Wang Yening

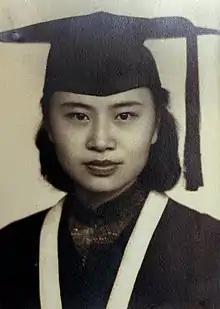
Wang at her graduation from National Central University (1949)

Wang Yening (14 October 1926 – 22 February 2019), also known as Ye-Ning (Y. N.) Wang, was a Chinese physicist. She was an educator with a specialization in condensed matter physics. She spent her entire career at Nanjing University and was elected an academician of the Chinese Academy of Sciences in 1991. She was a recipient of the State Natural Science Award (Second Class) and the Ho Leung Ho Lee Prize in Physics.